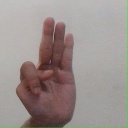
अक्षर: भ